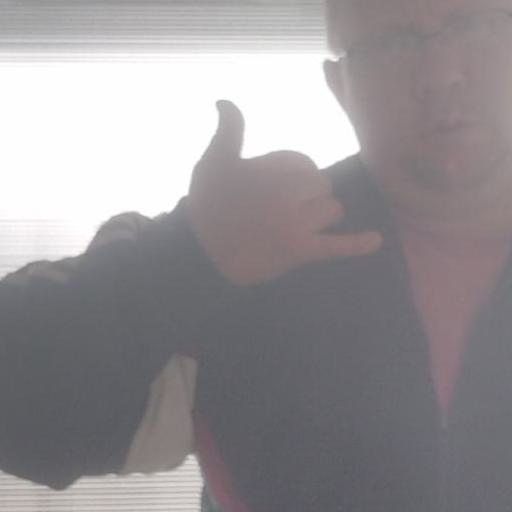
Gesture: call